Drexel University

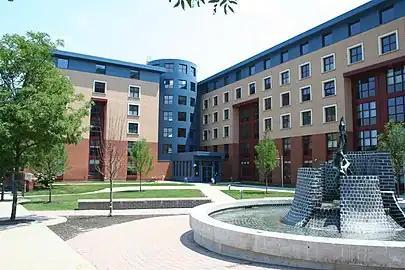
North Hall by architect Michael Graves

The Graduate Student Association "advocates the interests and addresses concerns of graduate students at Drexel; strives to enhance graduate student life at the University in all aspects, from academic to campus security; and provides a formal means of communication between graduate students and the University community".